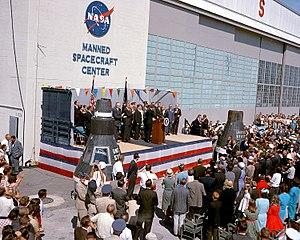
John Herschel Glenn, Jr., né le 18 juillet 1921 à Cambridge et mort le 8 décembre 2016 à Columbus, est un astronaute et un homme politique américain. En 1962, à bord de la capsule de la mission spatiale Mercury-Atlas 6, Glenn fait trois fois le tour de la Terre et devient ainsi le premier américain à effectuer un vol orbital. Après avoir pris sa retraite de la NASA en 1964 il entame une carrière politique. De 1974 à 1999 il est élu en tant que sénateur démocrate de l'État de l'Ohio. En 1998, il vole une dernière fois dans l'espace à bord de la navette spatiale américaine.